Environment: real
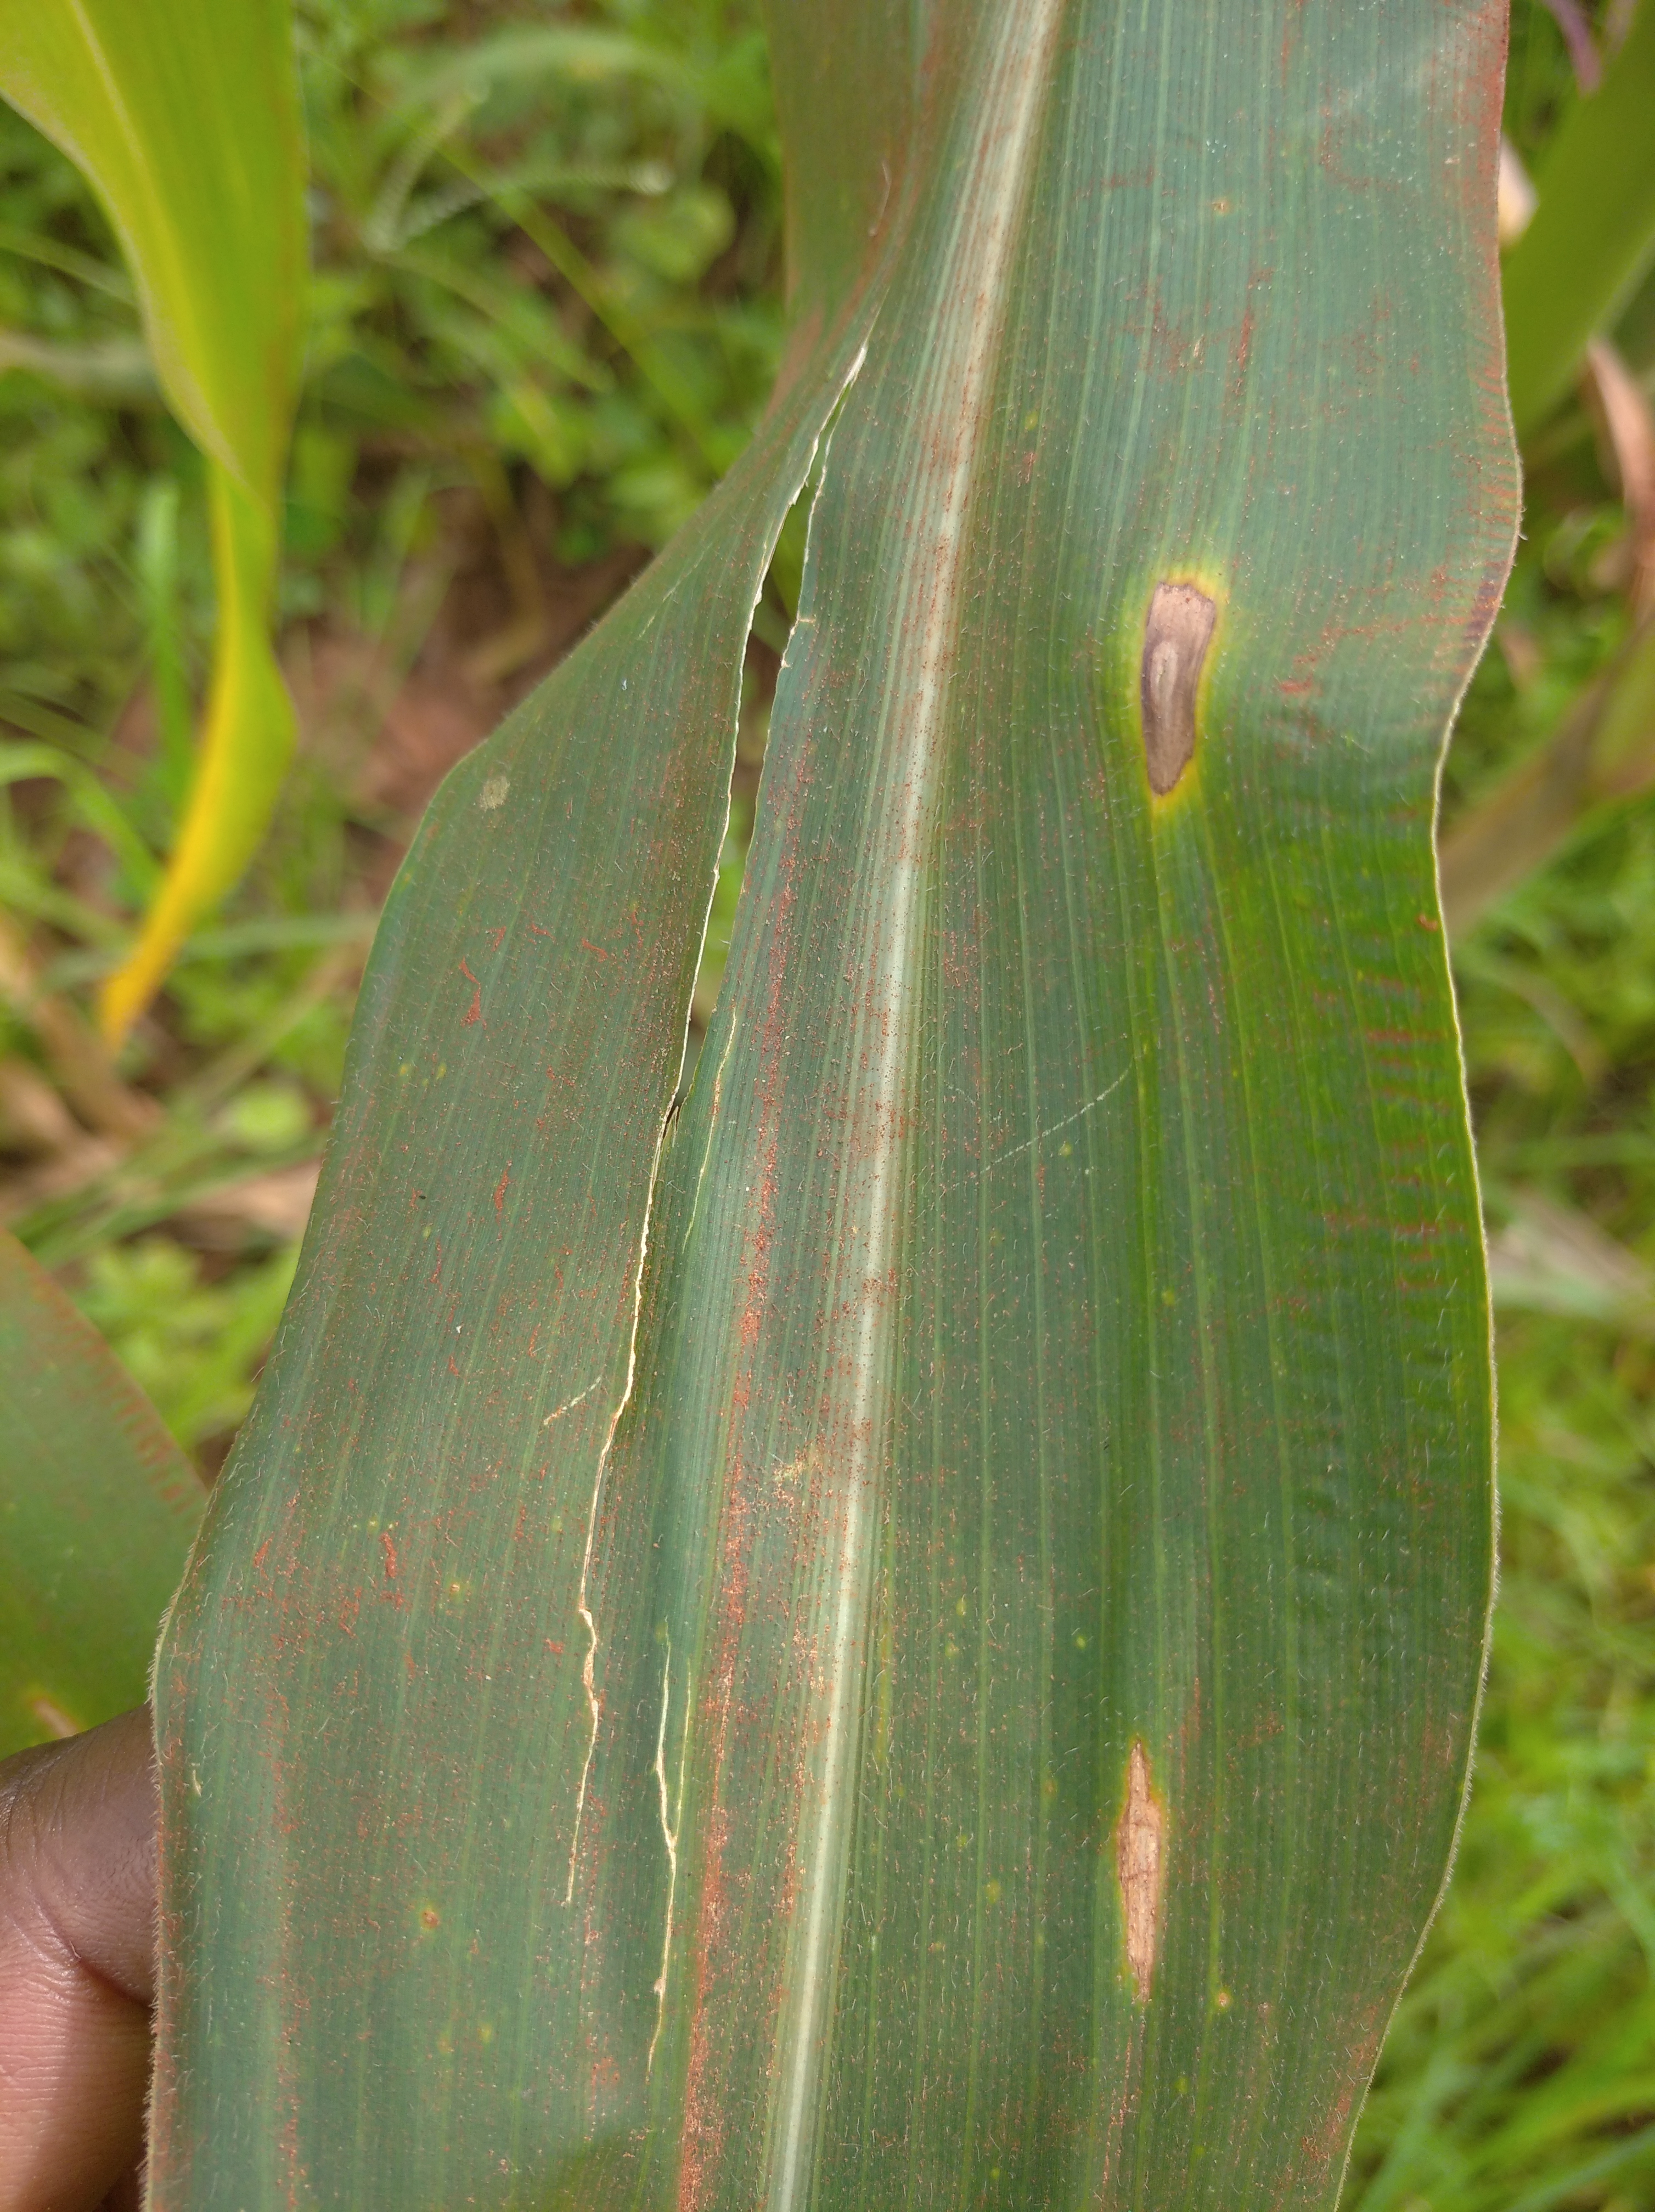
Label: northern_corn_leaf_blight